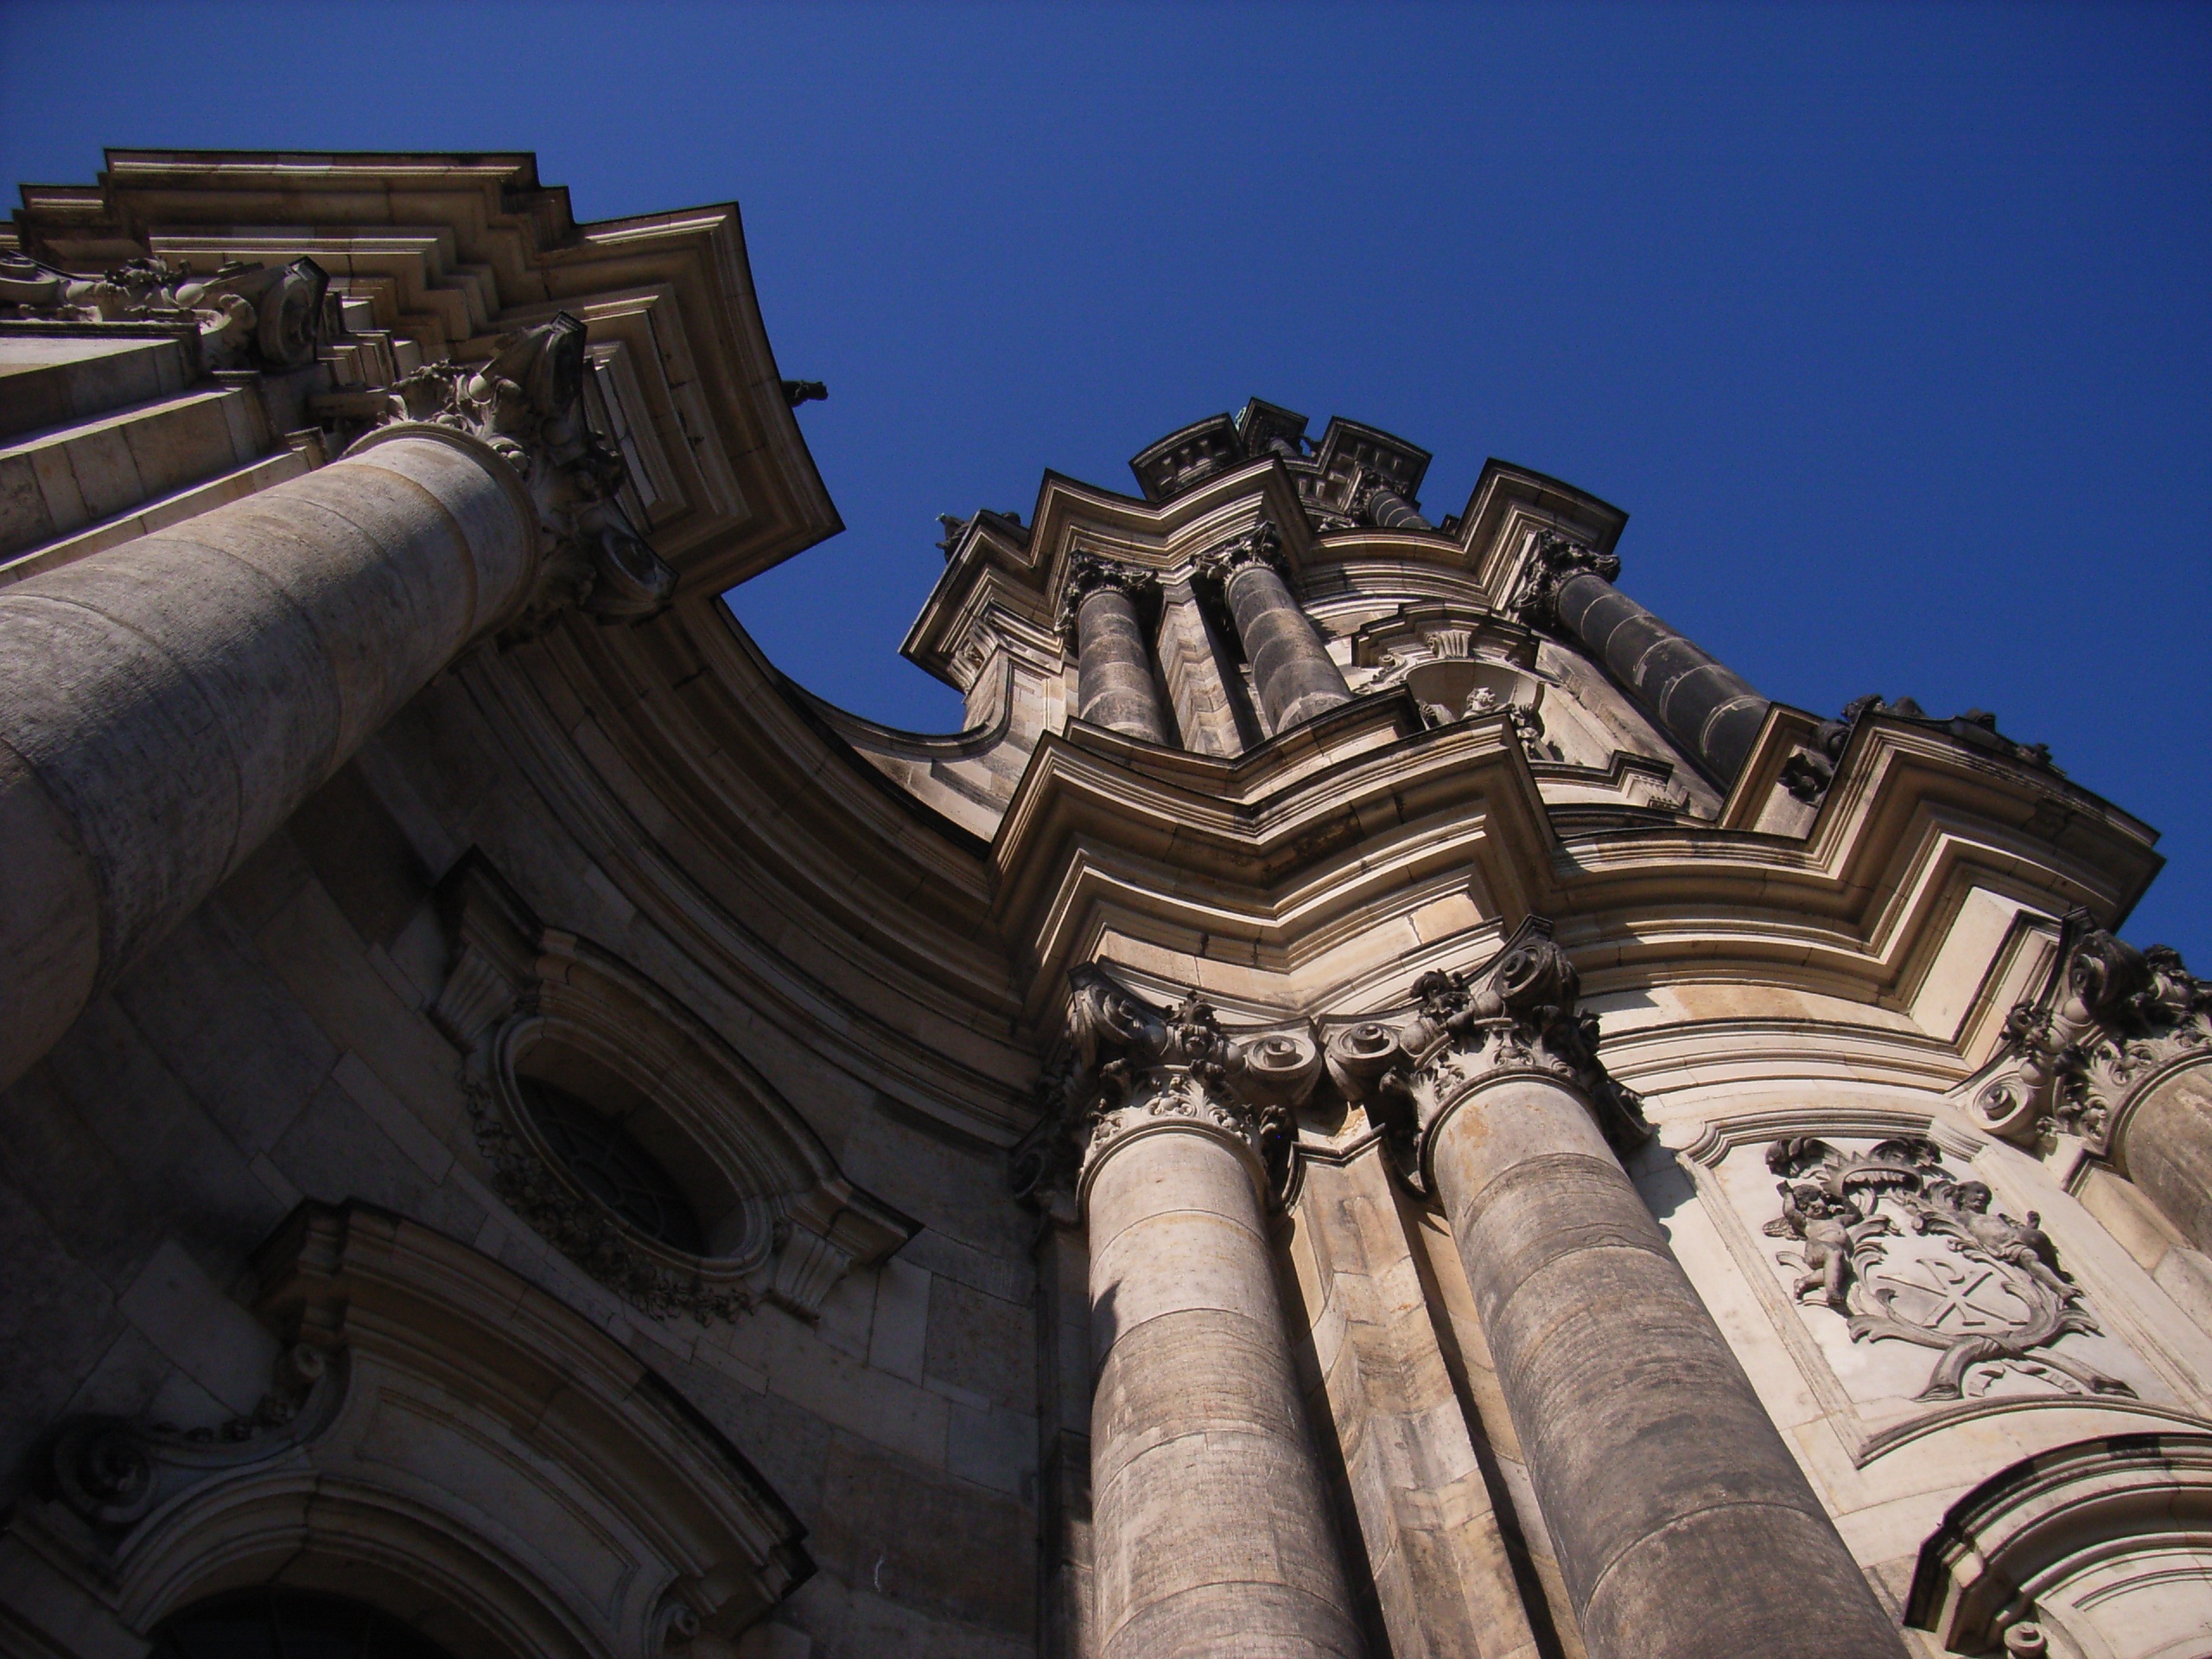
architecture, structure, building, statue, column, landmark, church, cathedral, places of interest, gargoyle, sculpture, art, temple, frauenkirche, dresden, screenshot, reconstruction, ancient history